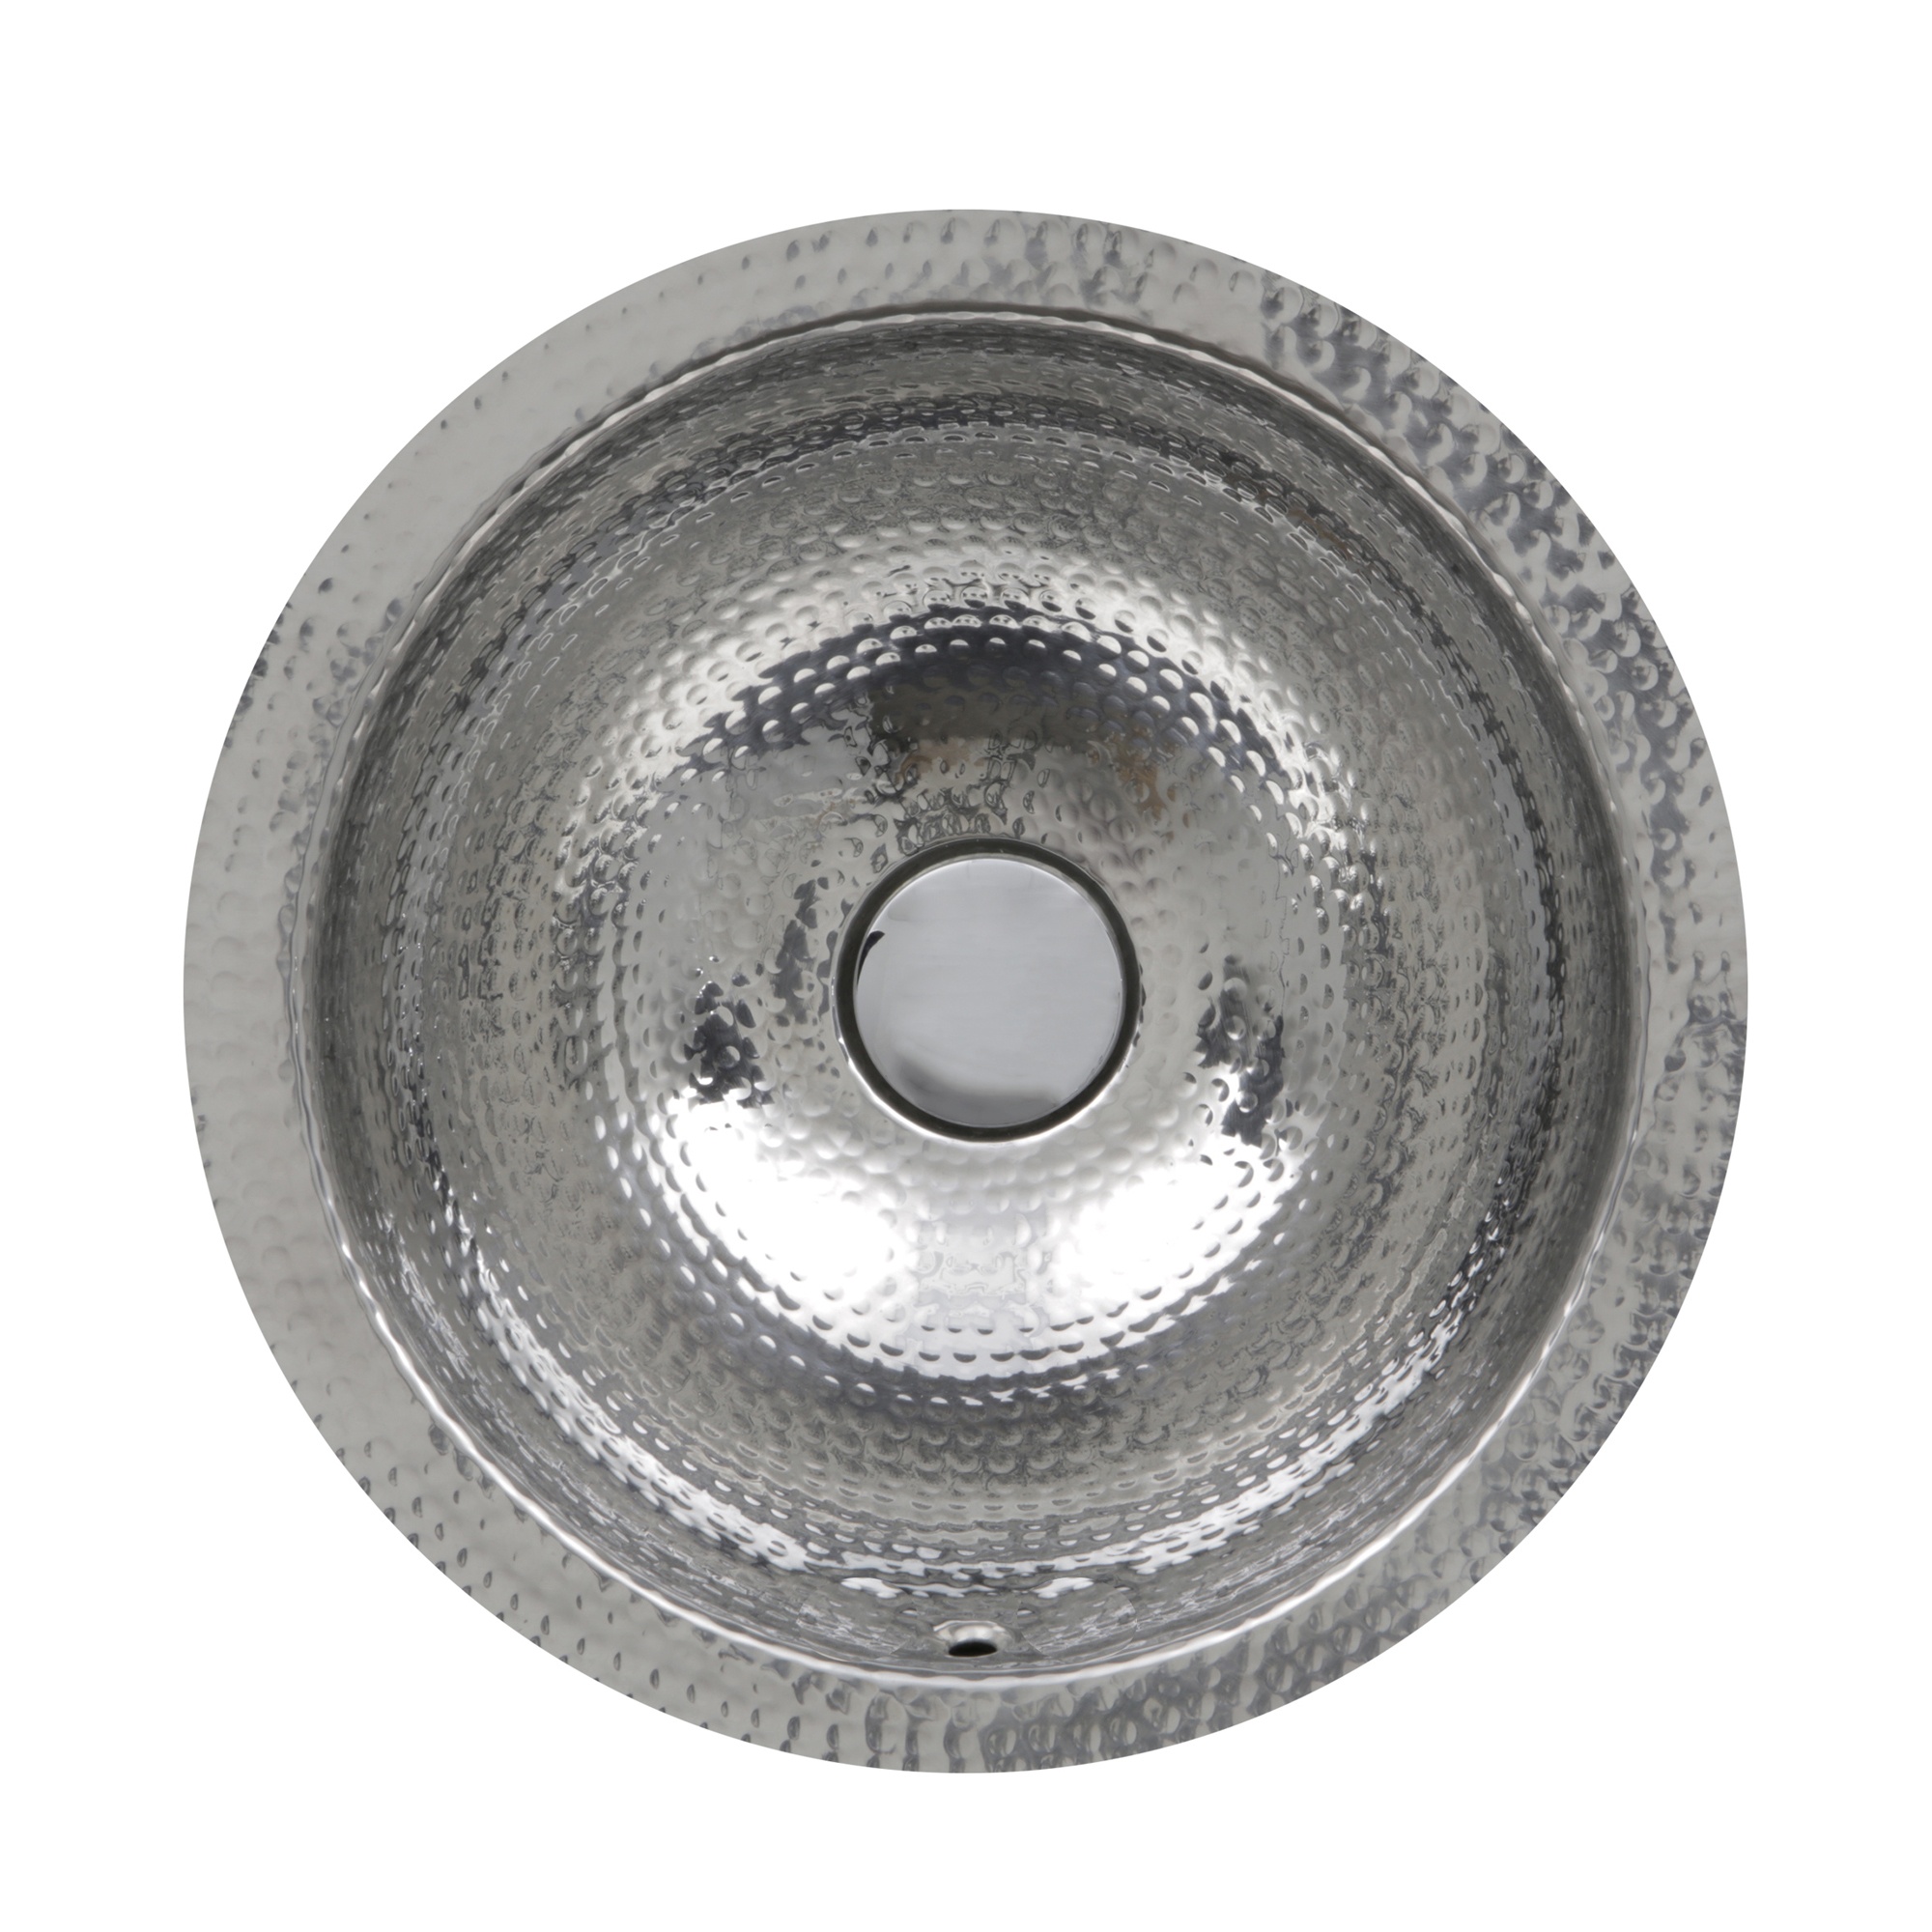
Nantucket Sinks Brightwork Home 13" Stainless Steel Bathroom Sink, ROS-OF
Nantucket Sinks Brightwork Home 13" Stainless Steel Bathroom Sink, ROS-OF Nantucket Sink's round hand hammered stainless steel lavatory sink is designed to be undermounted. Make a statement with this show-stopping sink! Size may vary slightly due to the hand made nature of this sink. Made of 18 gauge stainless steel, a material traditionally found in kitchen sinks and known for its durability our Brightwork Collection sinks now offer an array of styles in stainless! All the shine an glamour without the maintenance! Durable 18 gauge stainless steel will endure while adding sparkle to your bathroom or powder room. Make a focal point of a room with this unique sink. This sink features an overflow. Easy occasional polishing will keep it lustrous for a lifetime. Our Brightwork Collection is a curated assortment of specialty metal sinks inspired by the 'brightwork' on sailboats. Like the sunlight sparkling on the ocean on a clear day - these unique pieces will bring brilliance to your bath or bar. Please see our color disclaimer . Features Exterior Dimensions: 13" Interior Dimensions: 10.5" Shiny stainless steel will coordinate perfectly to your rooms decor Hand hammered, individual variations will exist Nominal dimensions, handmade sink measurements may vary by up to 1/4 inch Has overflow 18 Gauge Takes standard 1.75" vanity drain with overflow (Drain not included) Drain: Standard 1.5" Related Products - Nantucket Sinks Brushed Nickel Finish Umbrella Drain With Overflow NS-UDBN-OF - Nantucket Sinks Chrome Finish Umbrella Drain With Overflow NS-UDC-OF - Nantucket Sinks Oil Rubbed Bronze Finish Umbrella Drain With Overflow NS-UDORB-OF Details Bowl Split: Single Box Height: 11" Box Length: 17" Box Weight: 8 lb(s) Box Width: 16" Collection: Brightwork Home Color: Stainless Steel Country of Origin: India Drain Placement: Center Drain Size: 1.5" Finish: Polished Gauge: 18 Has Overflow?: Yes Inner Depth: 5" Inside Bowl Dimensions: 10.5" Installation Type: Undermount Item Height: 7" Item Length (Front to Back): 13" Item Weight: 6.00 lb(s) Item Width (Side to Side): 13" Material: Stainless Steel Metal Plating: Stainless Steel Minimum Cabinet Size: 21" Number of Bowls: 1 Number of Faucet Holes: 0 Overall Dimensions: 13" Required Assembly: Professional installation recommended Room: Bathroom Shape: Round Sku: ROS-OF Ship Method: UPS Warranty Nantucket Sinks Warranty Details (PDF) Installation Instructions Installation Instructions (PDF) Product Specifications (PDF) Product Care Nantucket Sinks Product Care (PDF)
Brand: Nantucket Sinks
Category: Hardware > Plumbing > Plumbing Fixtures > Sinks